Musée aéronautique et spatial Safran

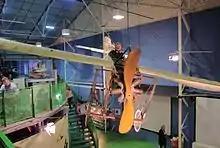
Blériot XI

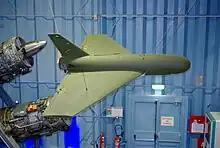
SAGEM Crecerelle UAV

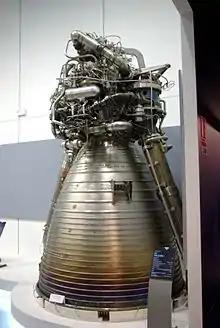
SEP Vulcain 1, rocket engine, used for the first stage of the Ariane 5 rocket

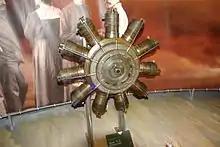
Gnome Monosoupape aircraft engine

In 1985 the Musée de l'Air et de l'Espace, Le Bourget held more than 1,000 historic aero engines. Snecma signed an agreement to allow their restoration and future care. The agreement stated that employees of Snecma would restore the engines as volunteers. In 1987 Snecma decided to create a new museum to display the restored engines, the museum was created on the site of its Villaroche establishment in Melun in a former seaplane hangar of 4,000 m. Inaugurated on 31 May 1989 the 'Association of Friends of the Museum Safran' manages the museum. In 2013 the museum was expanded to accommodate a section on space propulsion.